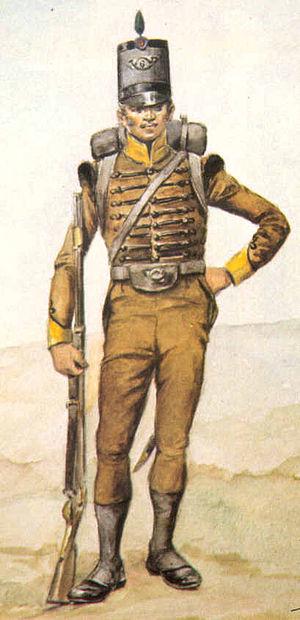
Un chasseur à pied est un fantassin de l'infanterie légère.